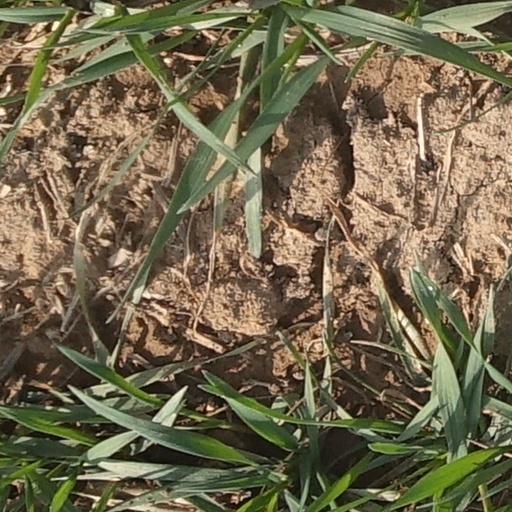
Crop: wheat